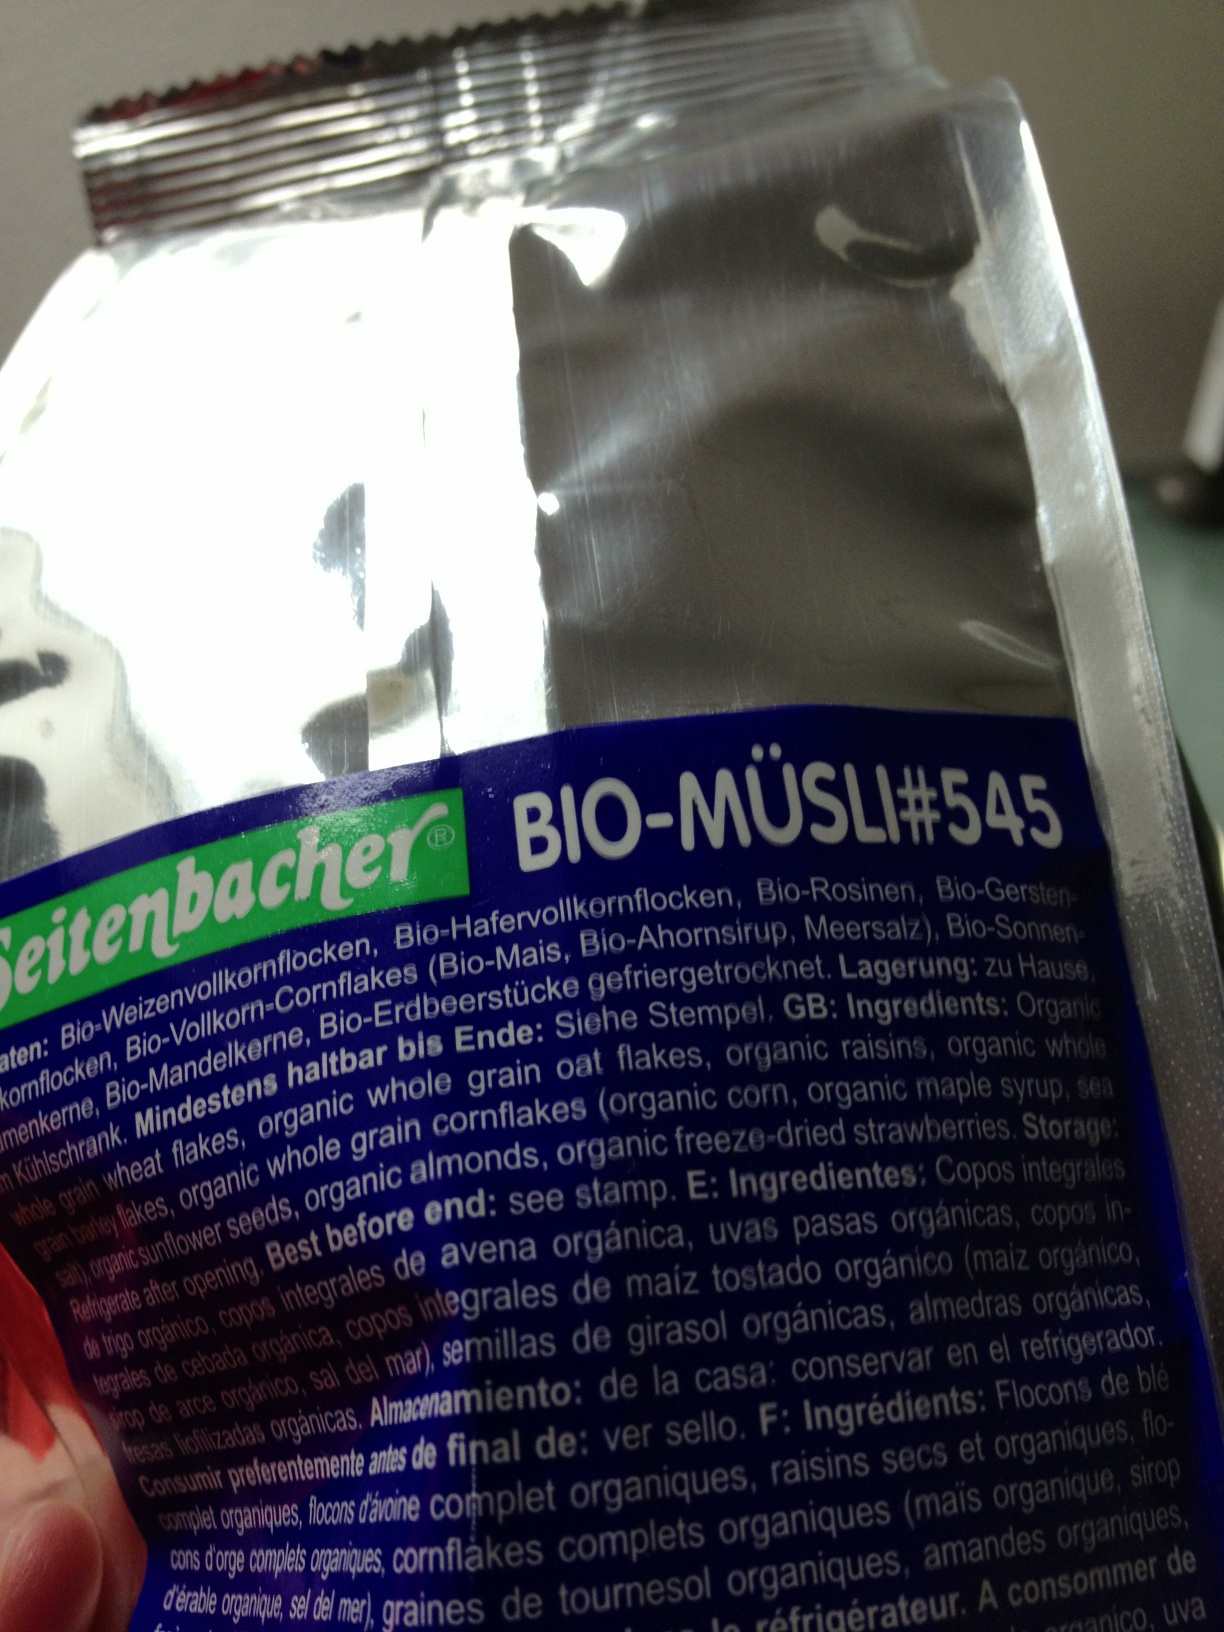Question: Please tell me the expiration date. Thank you.
Answer: unanswerable